Heanton Satchville, Huish

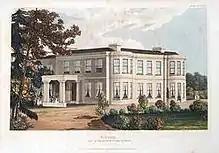
Heanton Satchville, Huish in 1828

Heanton Satchville is an estate in the parish of Huish in Devon. It took its name from the nearby former ancient estate of Heanton Satchville, Petrockstowe. It is the seat of Baron Clinton who owns the largest private estate in Devon, known as Clinton Devon Estates.